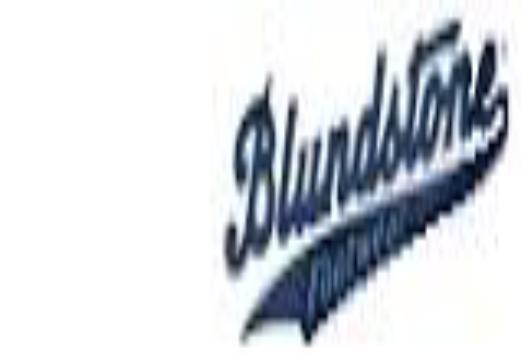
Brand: Blundstone
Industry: Clothes